Just Looking

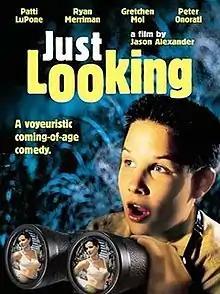
Film poster

Just Looking is a 1999 American comedy-drama film. Directed by Jason Alexander and written by Marshall Karp, it stars Ryan Merriman, Gretchen Mol, Peter Onorati, and Patti LuPone. The film's plot follows Lenny, a teenage boy from the Bronx who is sent to Queens to live with his aunt and new uncle for one summer in the 1950s. Since Lenny is hormonal and curious about sex, his goal for the summer is to “witness an act of love”.